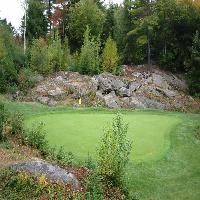
Weather: cloudy or overcast